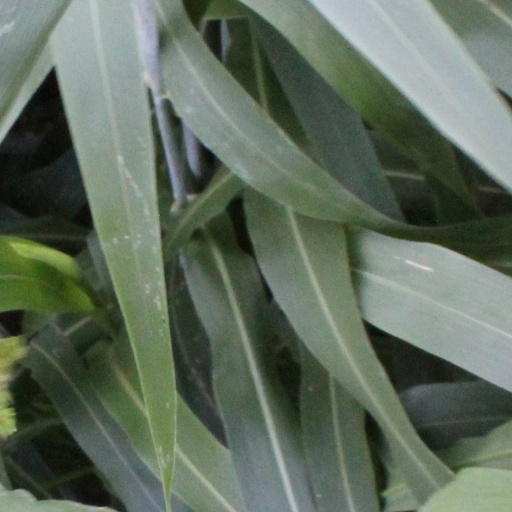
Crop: sorghum